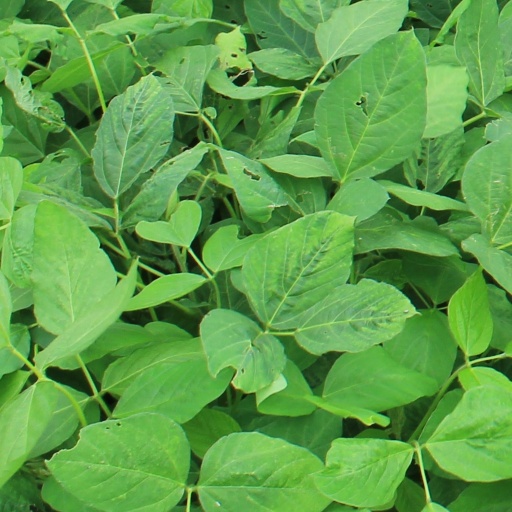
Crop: soybean